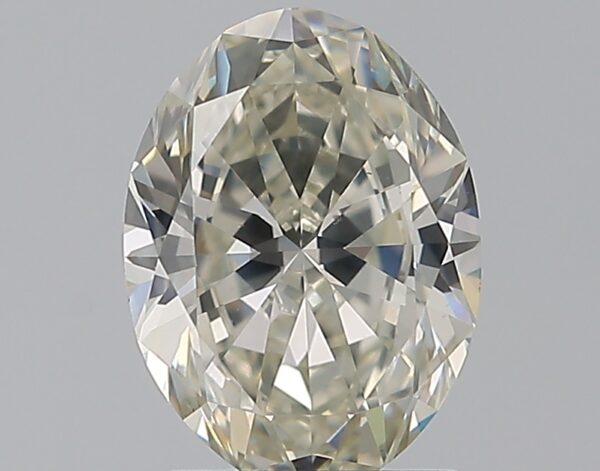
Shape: oval
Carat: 1.5
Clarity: SI1
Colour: J
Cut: EX
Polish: VG
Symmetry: VG
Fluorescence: F
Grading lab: GIA
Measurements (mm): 8.7 x 6.4 x 3.91